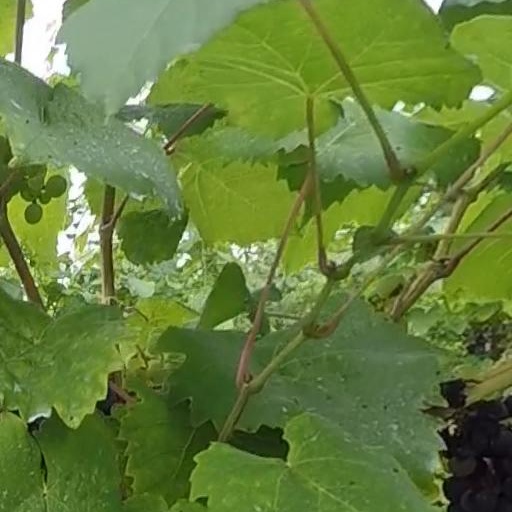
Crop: grape